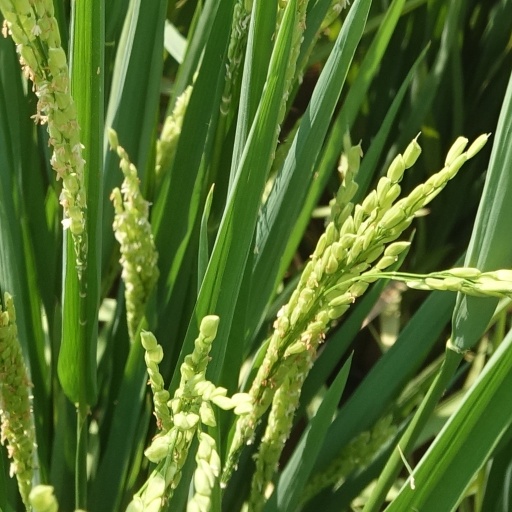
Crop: rice